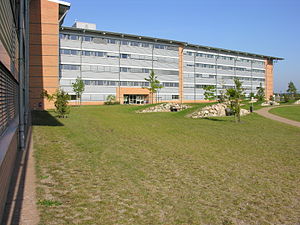
Europa-Universität Flensburg
Flensborg Universitet
Europa-Universität Flensburg er et universitet i Flensborg. Flensborg Universitet blev oprettet i 1994. Dets forløber var byens pædagogiske højskole. Universitet har cirka 4.600 studerende og cirka 360 ansatte. Universitetets hovedbygninger er samlet på universitetsparken på Sandbjerg. I december 2001 blev universitets nye midt i universtetsparken beliggende Campushalle indviet. I 2014 fik universitetet status om europauniversitetet. Målet er er at ledsage og fremme den europæiske integrationsproces i både forskning og uddannelse.